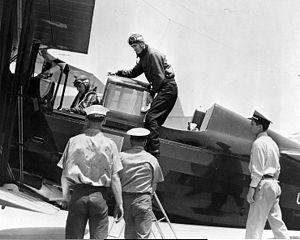
Ernest Joseph King, né le 23 novembre 1878 à Lorain et mort le 25 juin 1956 à Kittery, a été le commandant en chef de la Flotte des États-Unis et le Chef des Opérations navales durant la Seconde Guerre mondiale. L'exercice conjoint de ces deux fonctions est un cas unique dans l'histoire de l'US Navy.